Aquatic invasive species in Canada

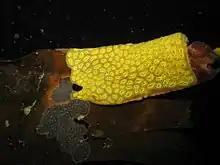
B. schlosseri

Golden star tunicates are observed in much of the world though they are invasive to eastern Canada and the Gulf of Saint Lawrence. They can be identified by their flower or star shaped zooids, their clear coat, and their gelatinous texture. They negatively affect shellfish, bottom-dwelling fish, and aquaculture farmers. This is because they directly compete for the same resources, whether they be food or space. Golden star tunicate can reproduce by free swimming larvae, or by the creation of a fragment which can grow into a full colony. Boats, docks, and other sea structures allow the golden star tunicate to spread more effectively.